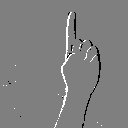
ASL letter: z